Question: Please indicate a possible affordance area of the frisbee that can be used for holding
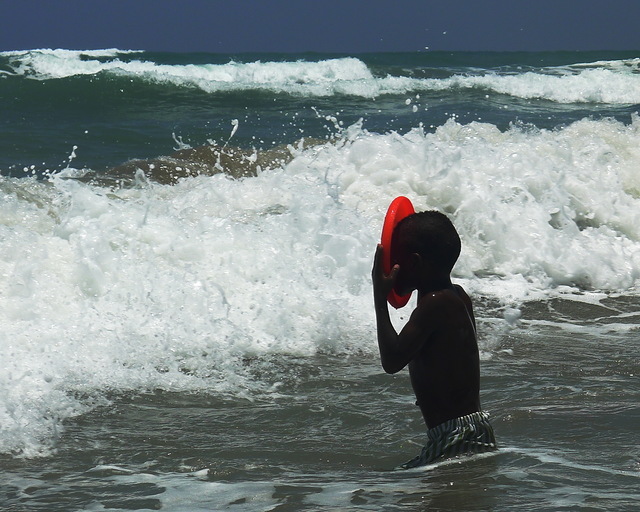
Answer: [380.547, 193.72, 417.851, 310.574]